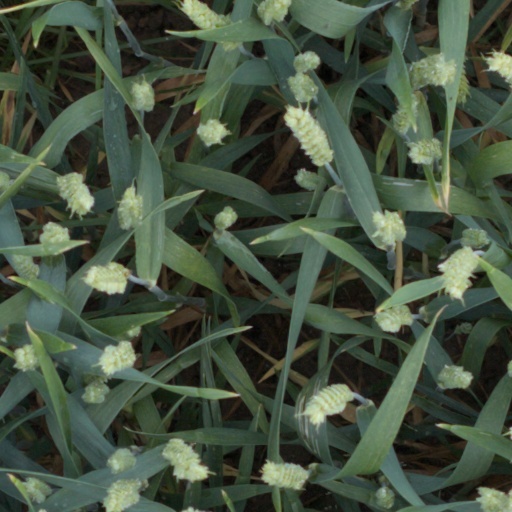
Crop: wheat